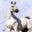
Label: horse